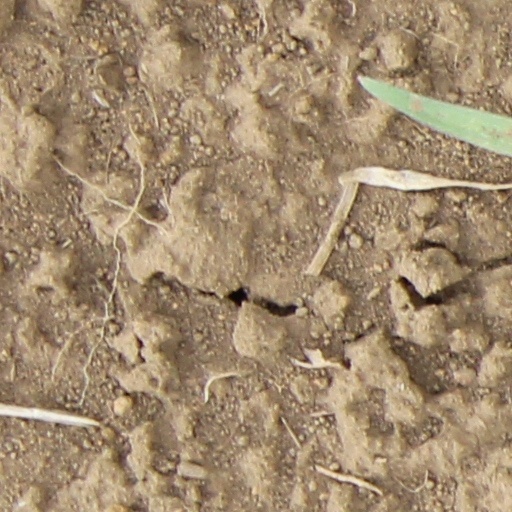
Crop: wheat